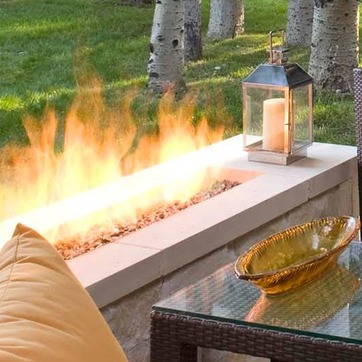
Material: other